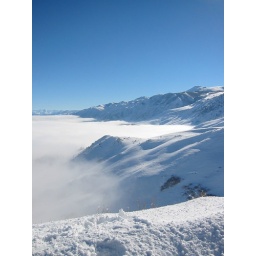
a thick layer of clouds above a lake made this very special sight